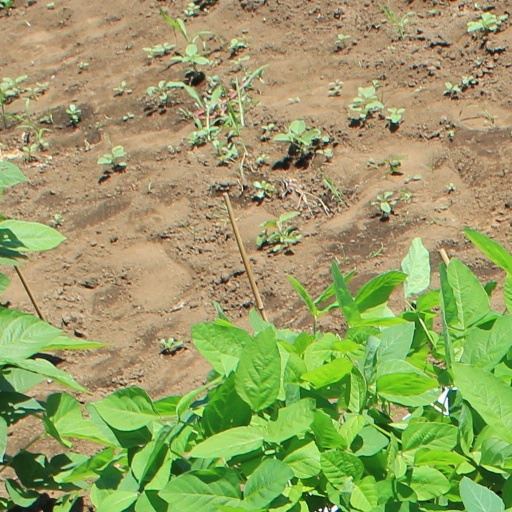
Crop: soybean